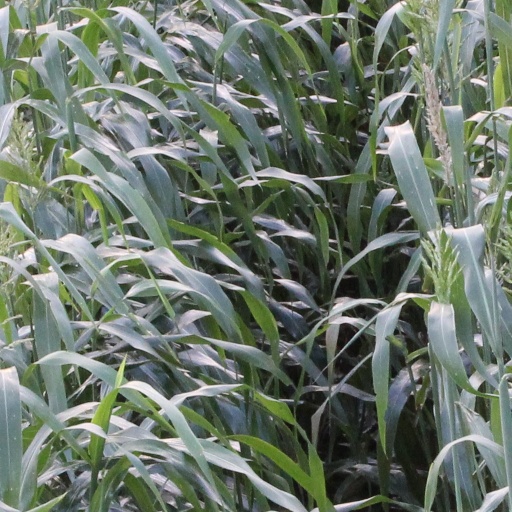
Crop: sorghum